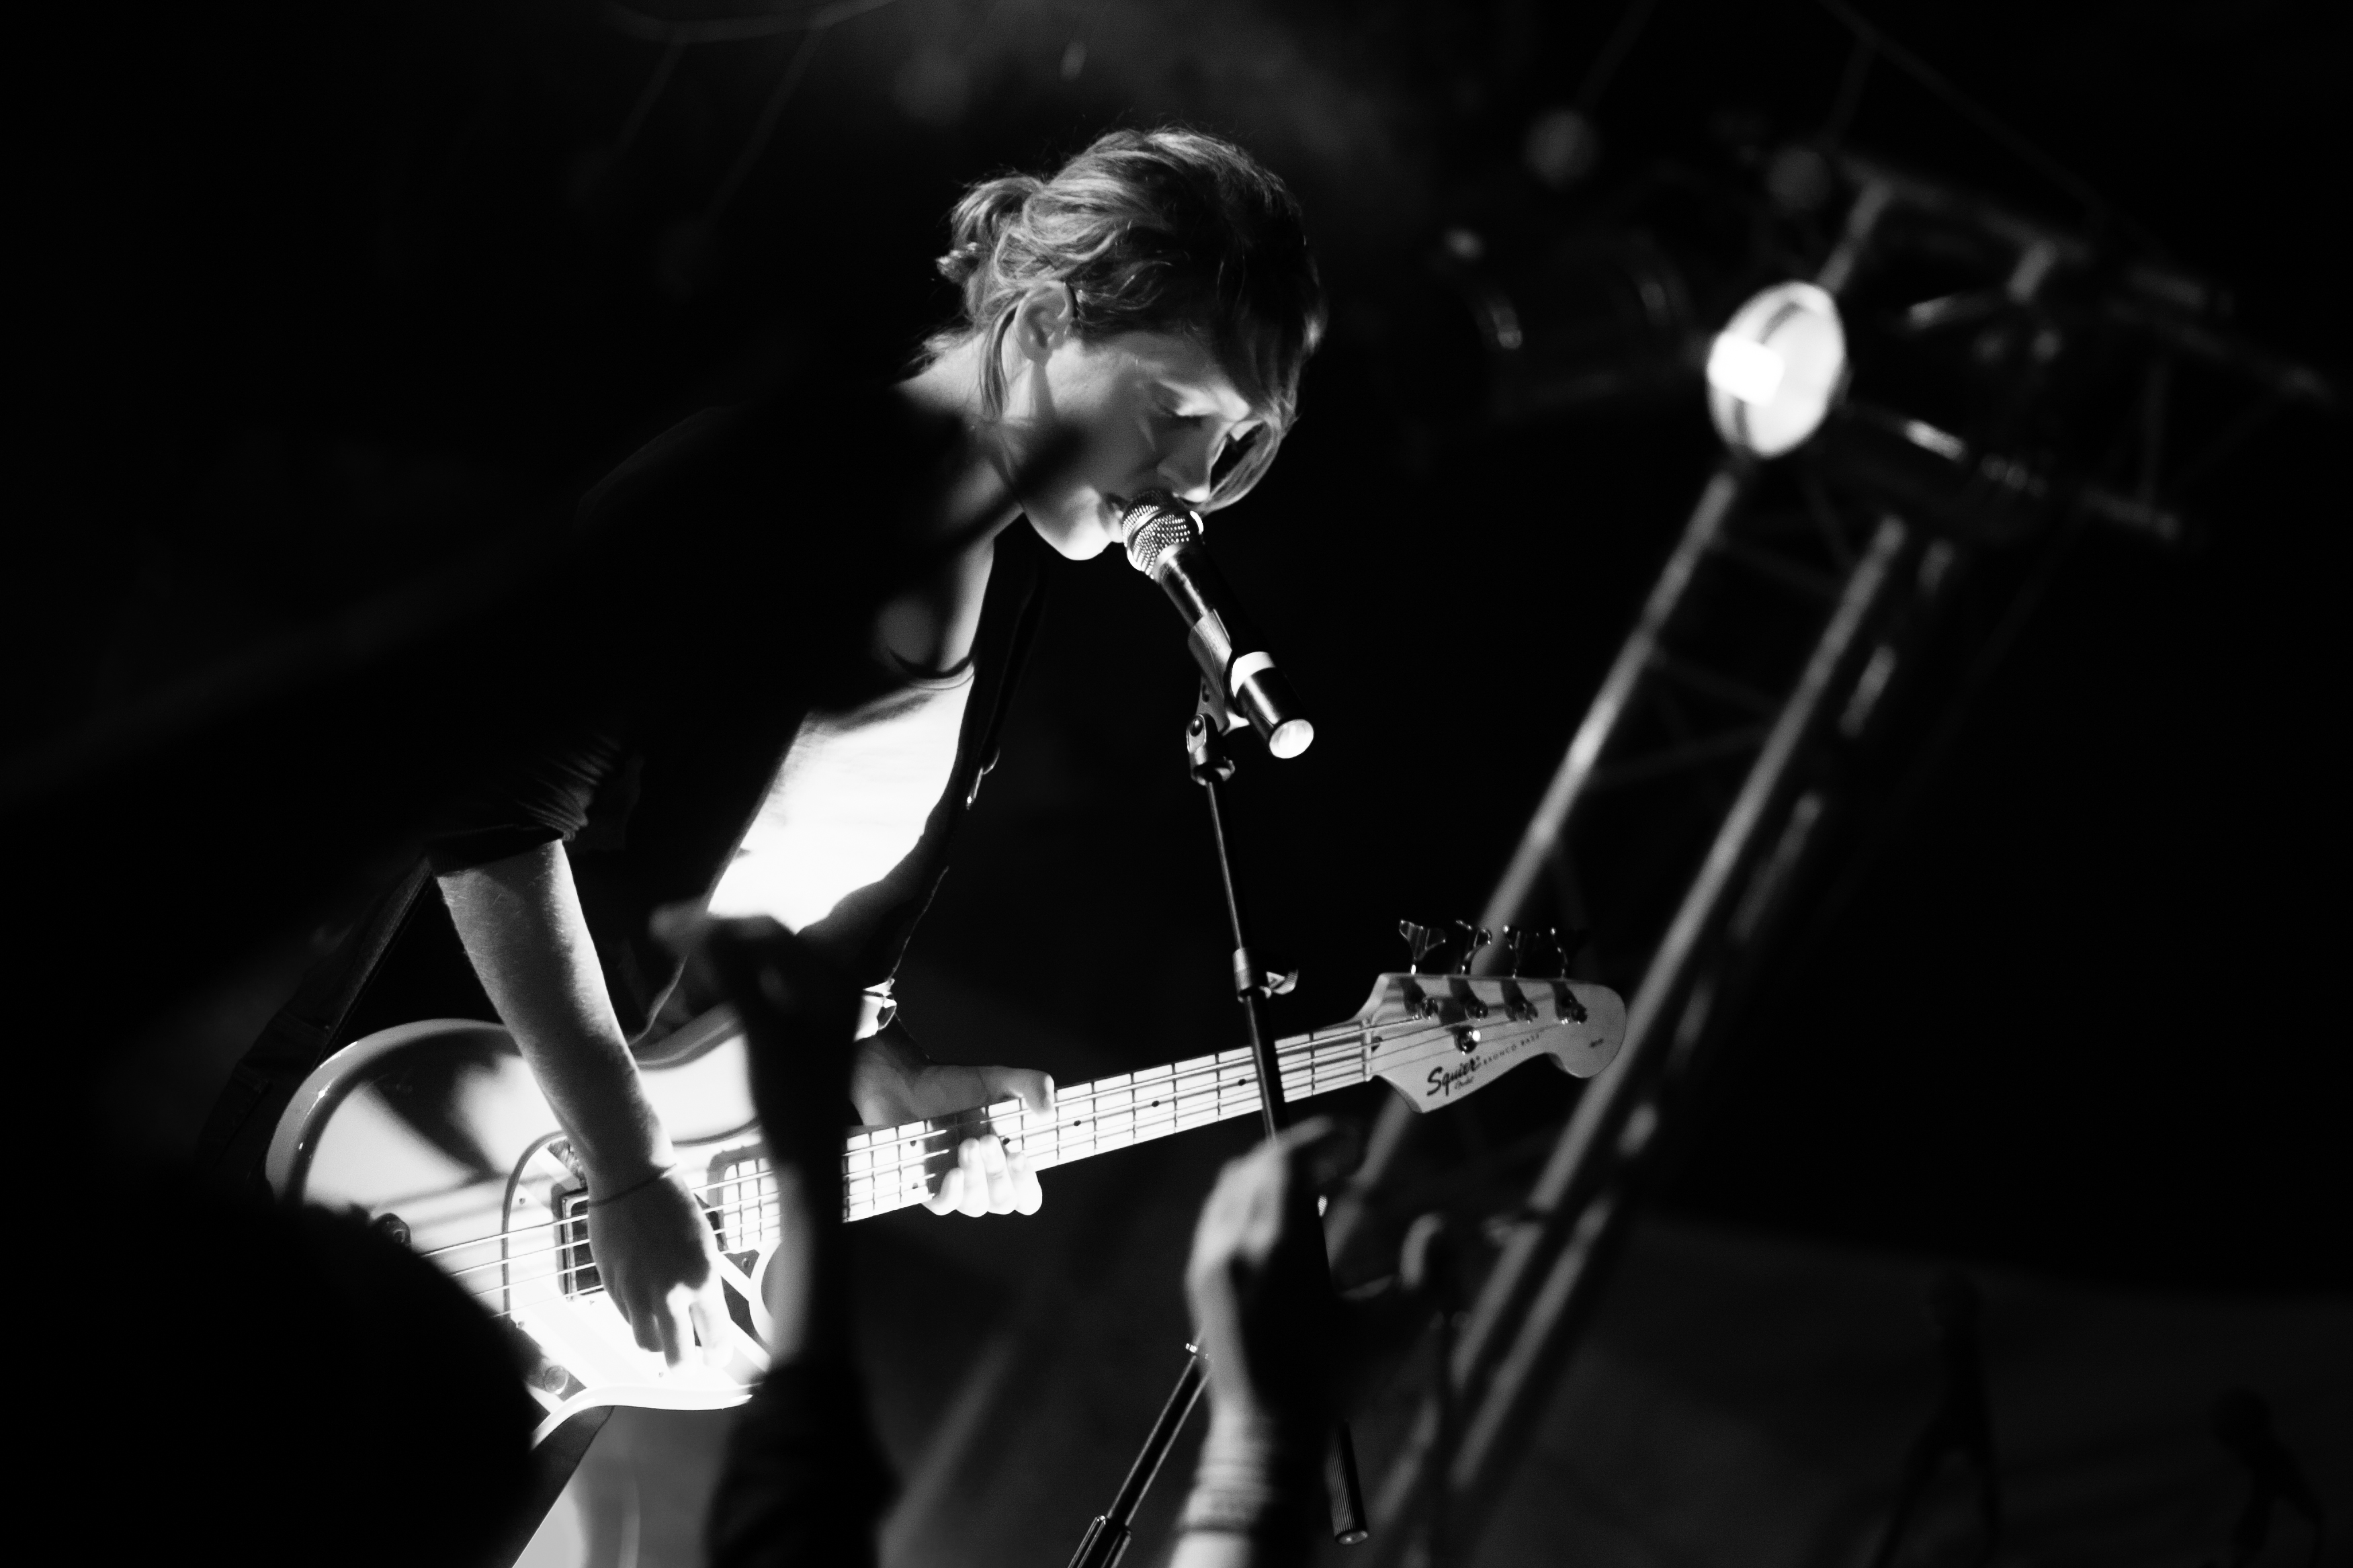
music, black and white, concert, band, live, canon, musician, black, monochrome, performance art, festival, 40d, gig, stage, 2012, fete, humanit, fetedelhuma, toyblod, performance, bassist, singing, guitarist, drums, drummer, entertainment, performing arts, singer songwriter, rock concert, monochrome photography